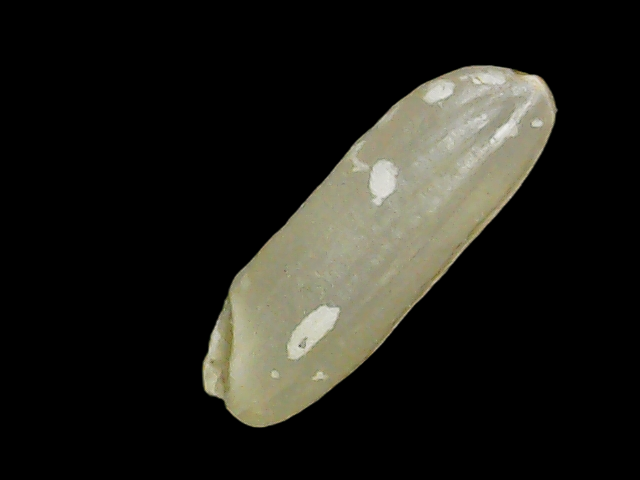
Rice variety: Binadhan11